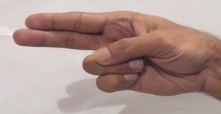
ASL sign: H